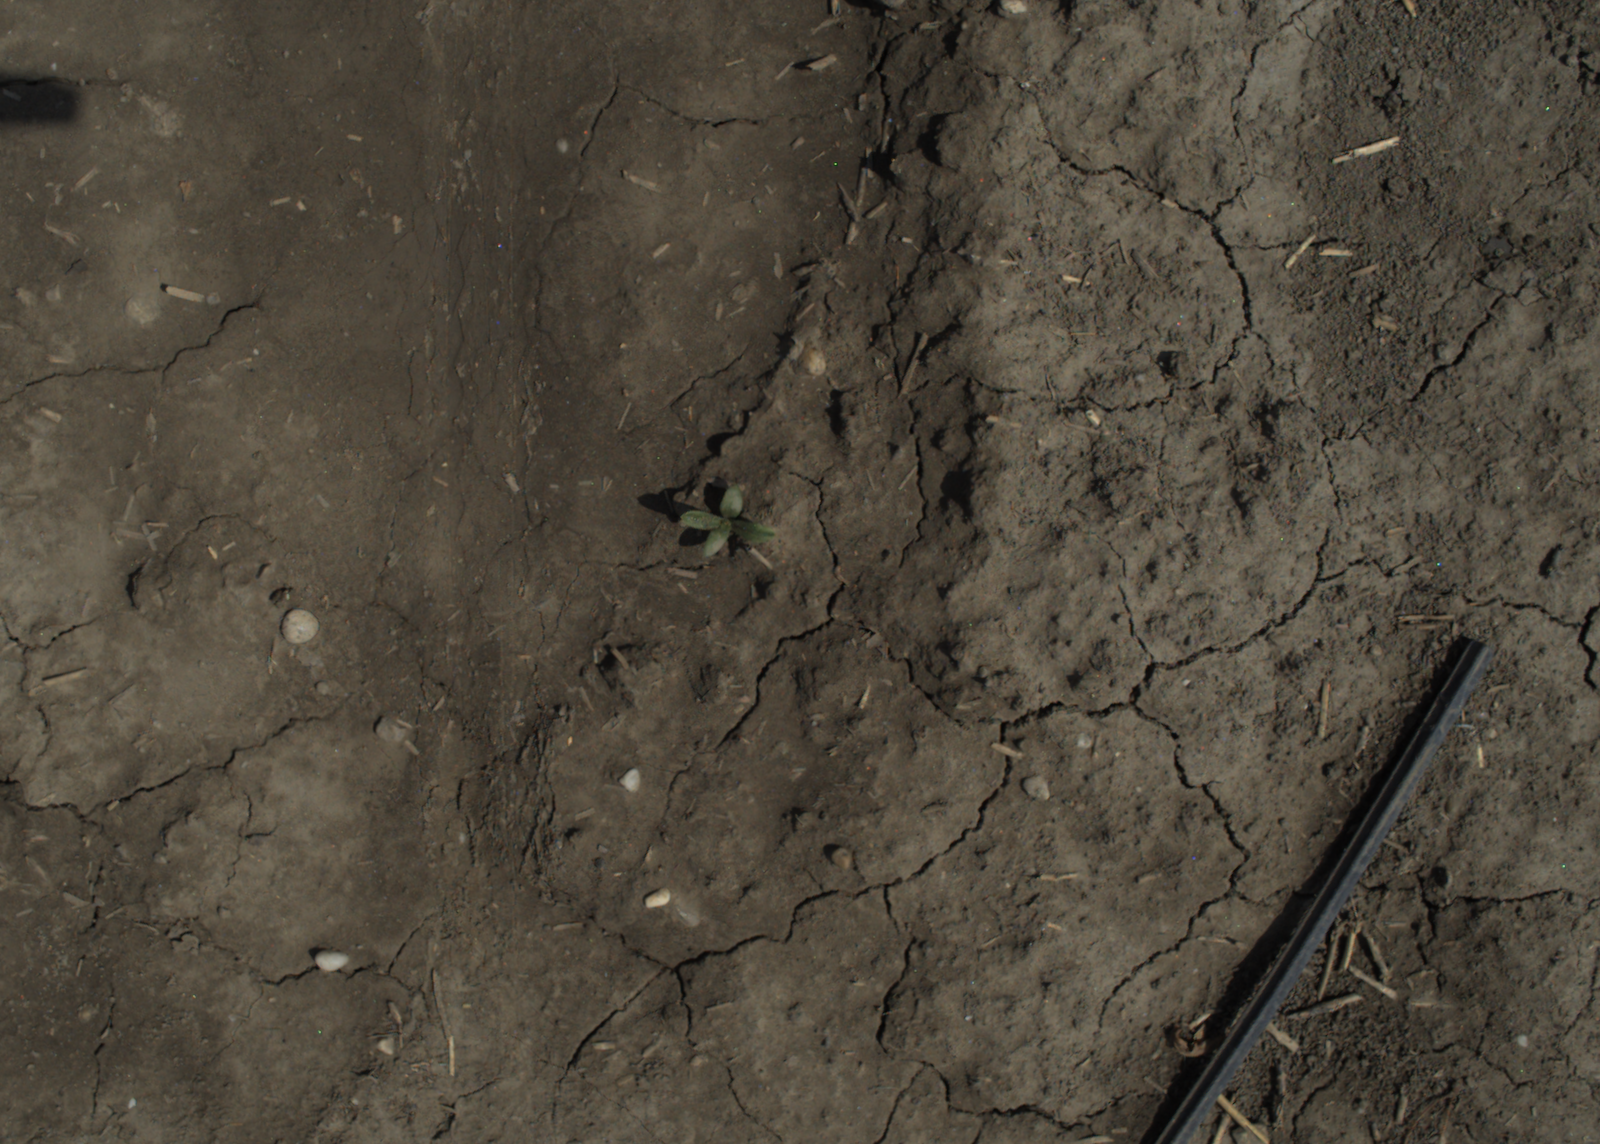
Capture date: 29.06.2021 11:27:43
Weather: sunny
Wind: strong
Seeding date: 08.06.2021
Plant canopy height (mm): 962